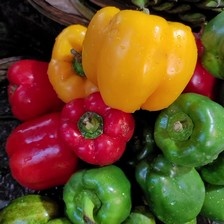
Label: capsicum